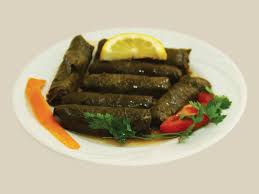
Yemek: yaprak_sarma